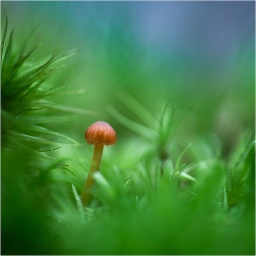
Was great fun today to crawl over the forest ground hunting for macro specimens such as this miniature mushroom